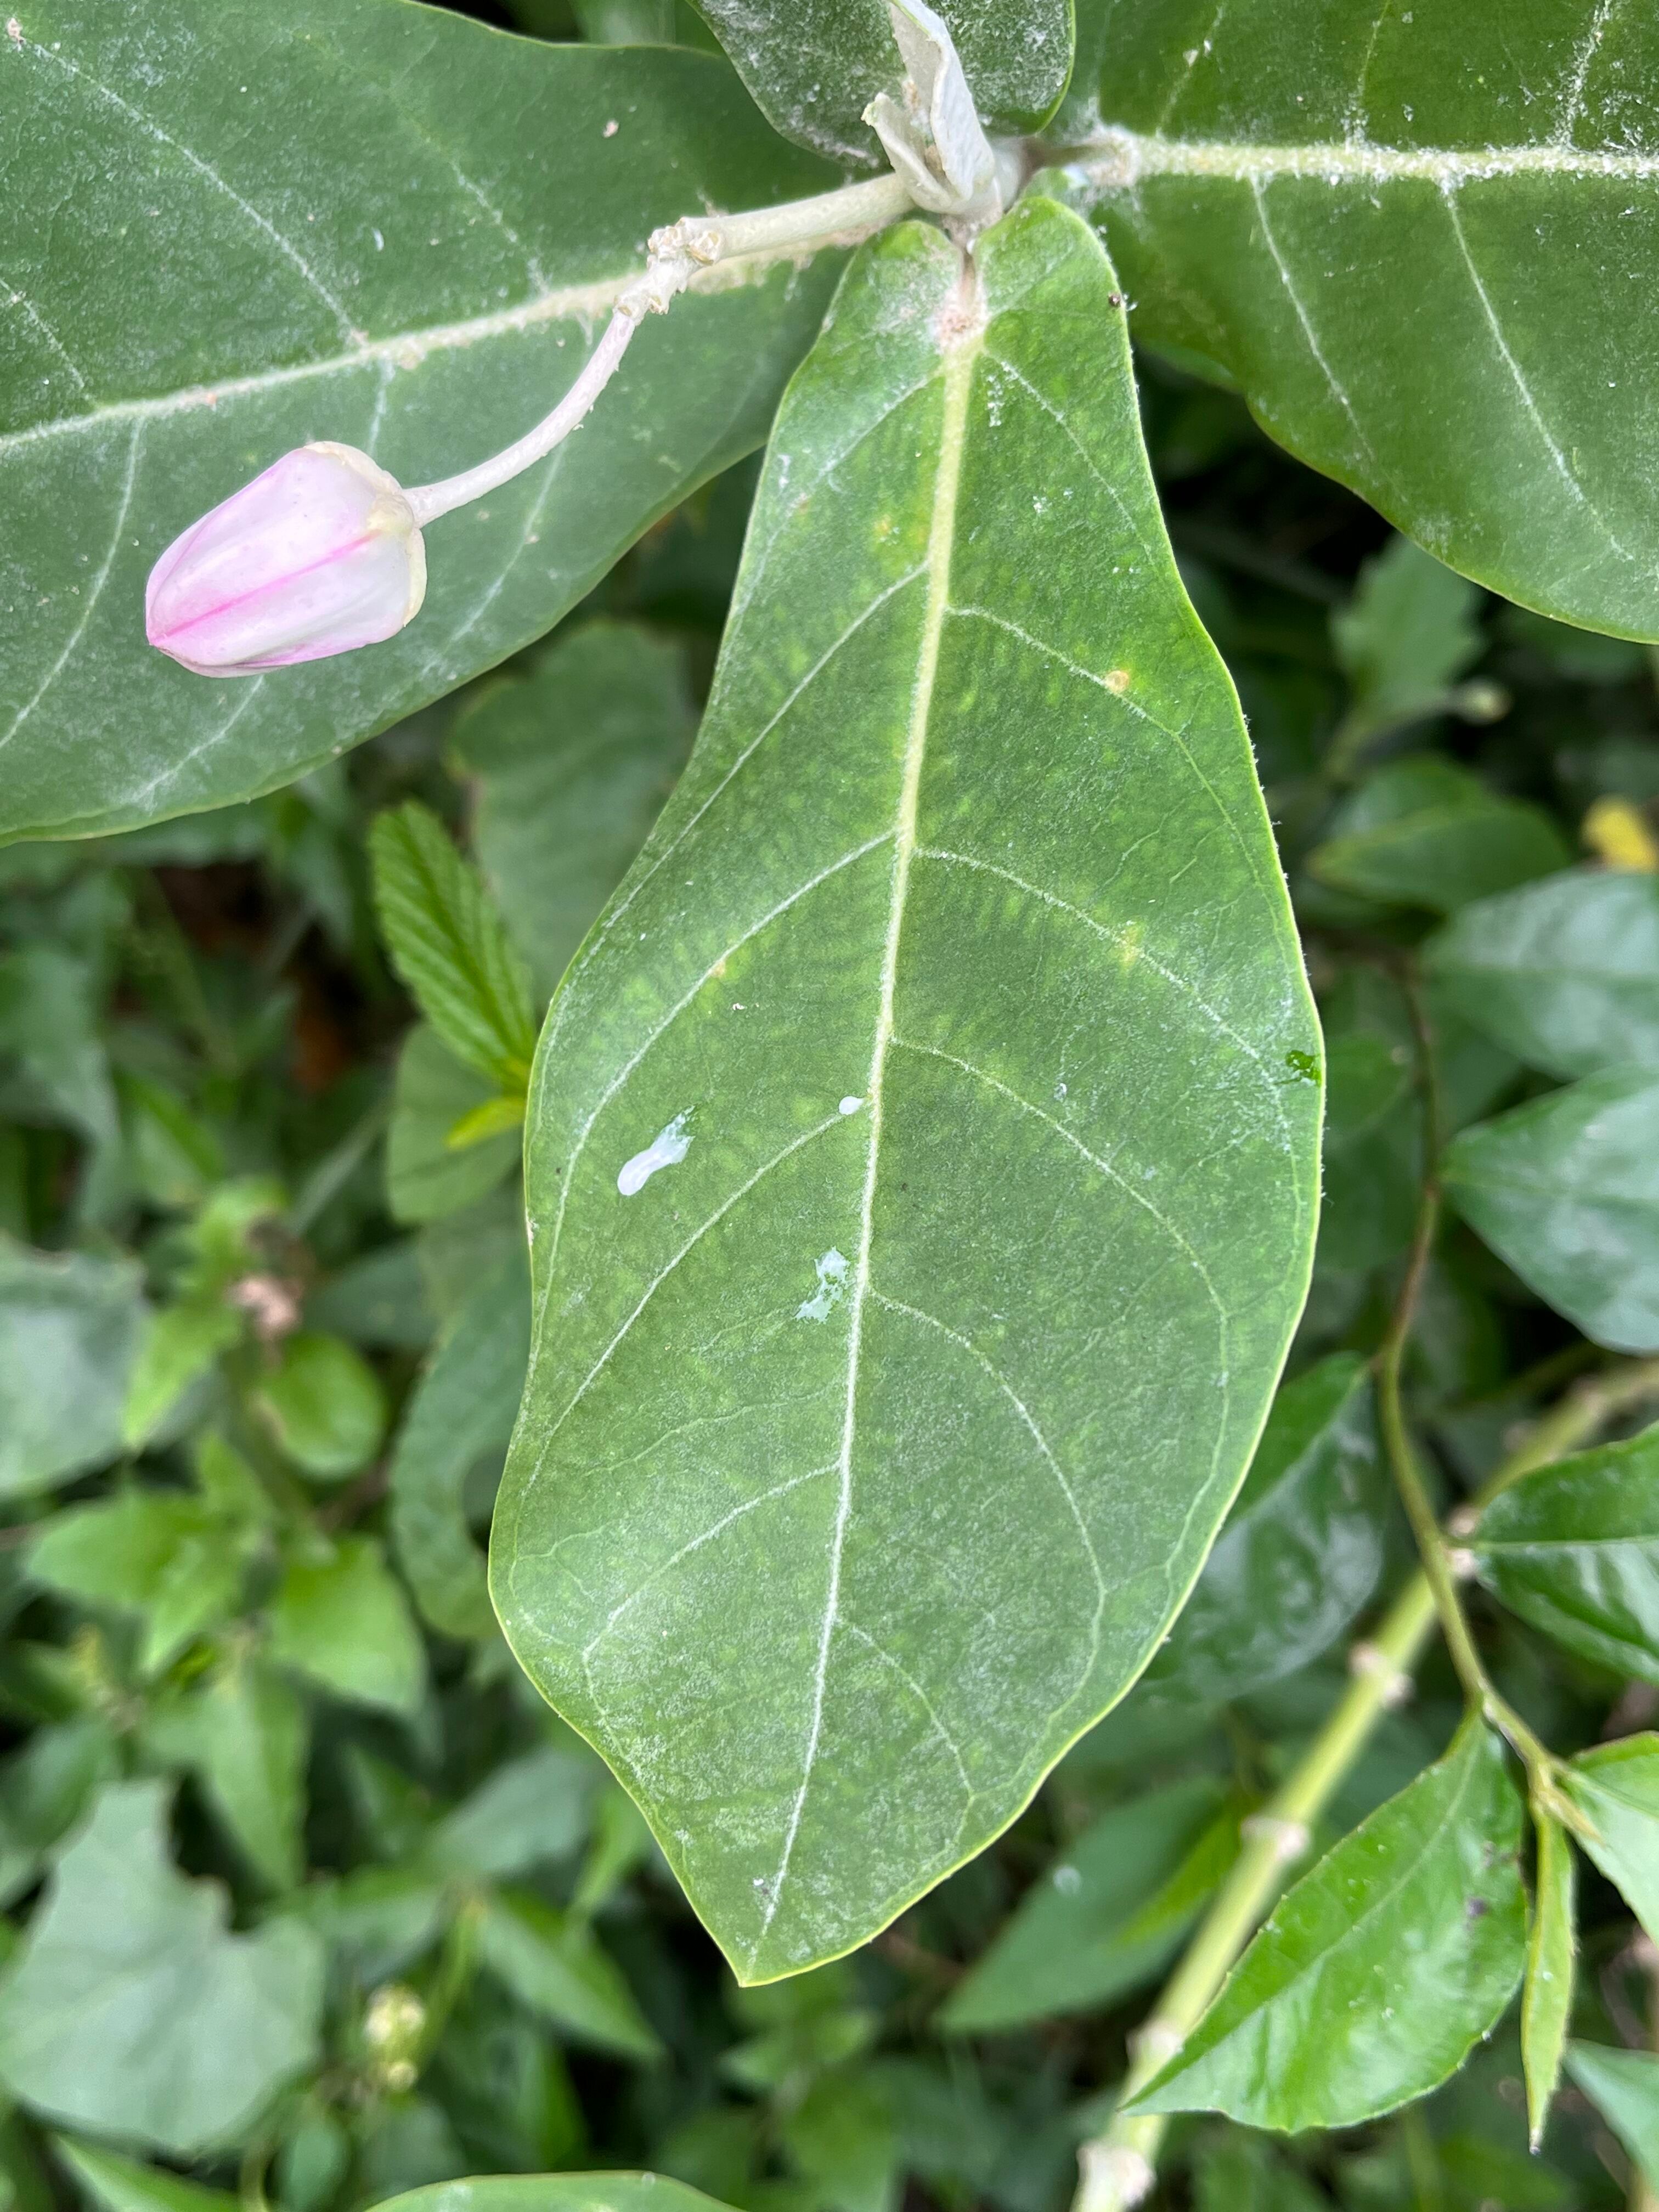
Plant species: calotropis-gigantea